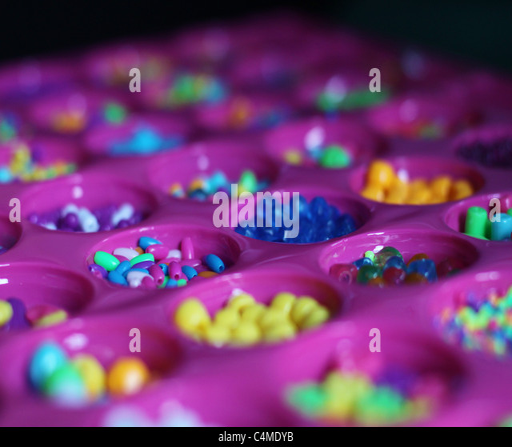
a tray of colorful plastic beads